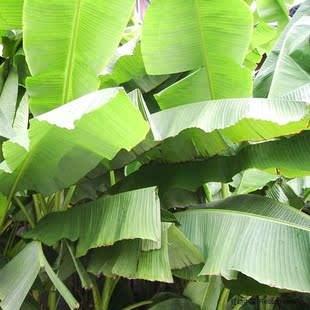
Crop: unknown
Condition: banana